Mobile phones and driving safety

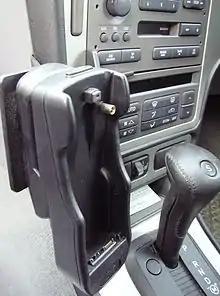
Hands-free car kit

The Société de l'assurance automobile du Québec (SAAQ), the provincial automobile insurance association in Quebec, conducted a study on driving and cellphones in 2003. Questionnaires were sent to 175,000 drivers and analysis was done on the 36,078 who responded. The questionnaire asked about driving habits, risk exposure, collisions over the past 24 months, socio-demographic information, and cell phone use. Questionnaires were supported with data from cell phone companies and crash records held by police. The study found that the overall relative risk (RR) of having a crash for cell phone users when compared to non-cell phone users averaged 1.38 across all groups. When adjusted for distance driven per year and other crash risk exposures, RR was 1.11 for men and 1.21 for women. They also found that increased cell phone use correlated with an increase in RR. When the same data were reanalyzed using a Bayesian approach, the calculated RR of 0.78 for those making less than 1 call/day and 2.27 for those with more than 7 calls/day was similar to cohort analysis. When the data were reanalyzed using case-crossover analysis, RR was calculated at a much higher 5.13. The authors expressed concern that misclassification of phone call and cell phone usage due to reporting errors of the exact time of the collisions was a major source of bias with all case-crossover analysis of this issue.